Erschallet, ihr Lieder, erklinget, ihr Saiten! BWV 172

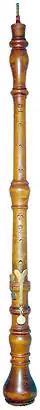
Baroque oboe d'amore

"" (literally: sound, you songs) is a festive concerto, marked by Bach. Words and music are possibly based on an earlier lost secular (congratulatory cantata). A printing of Franck's works contains a cantata for New Year's Day, (Sound again, congratulating songs) that may have served as a model. The movement is in "da capo" form: the first section is repeated after a contrasting middle section. It is scored for three "choirs": one of trumpets, another of strings and bassoon, and a four-part chorus. The number three, symbolizing the Trinity, appears again in the time signature and in the use of three trumpets. The first part opens with trumpet fanfares, alternating with flowing coloraturas in the strings. The voices enter as a third homophonic choir. They repeat the first measure of the fanfare motif on the word "Erschallet" (resound!), as the trumpets echo the motif. The voices repeat the motif from the second measure of the fanfare on "ihr Lieder", and the trumpets echo it again. The chorus repeats measures 3 and 4 on "erklinget, ihr Saiten", commanding the strings to play. As a culmination, the first syllable of "" (most blessed times) is held on a seventh chord (first in measure 53), during which the instruments play their motifs.